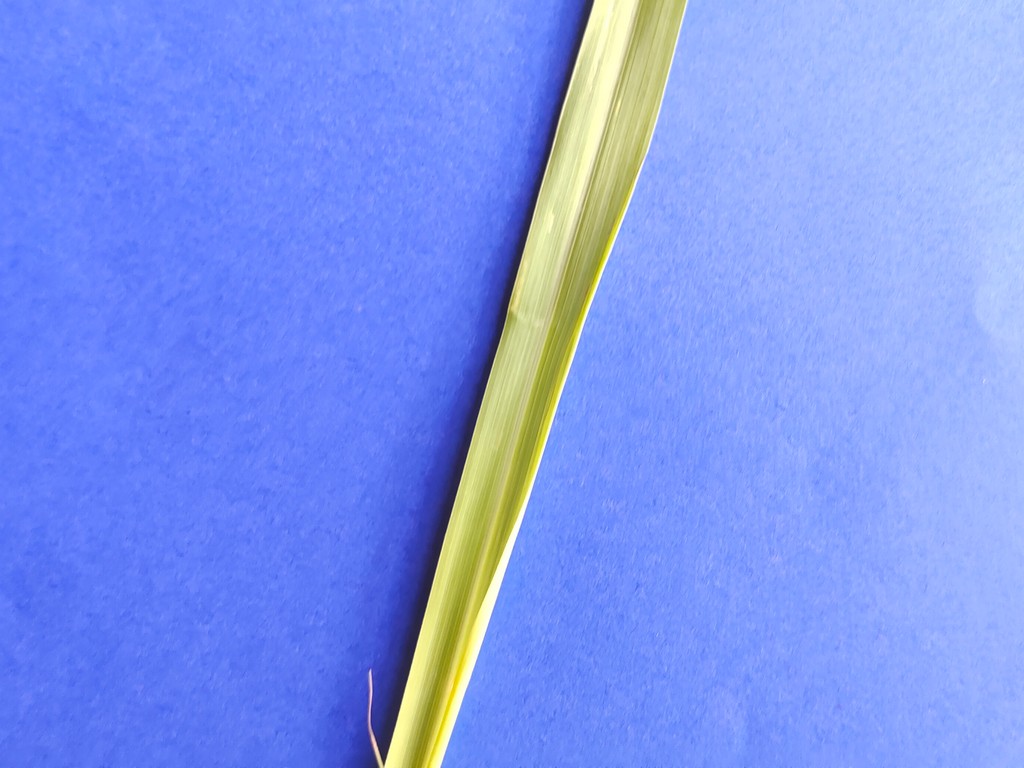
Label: Healthy